Jenkin Jones (trade unionist)

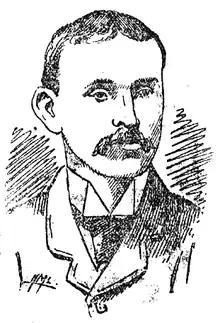
Jones in 1893

Jenkin Jones (1859 – 7 December 1929) was a Welsh trade unionist.